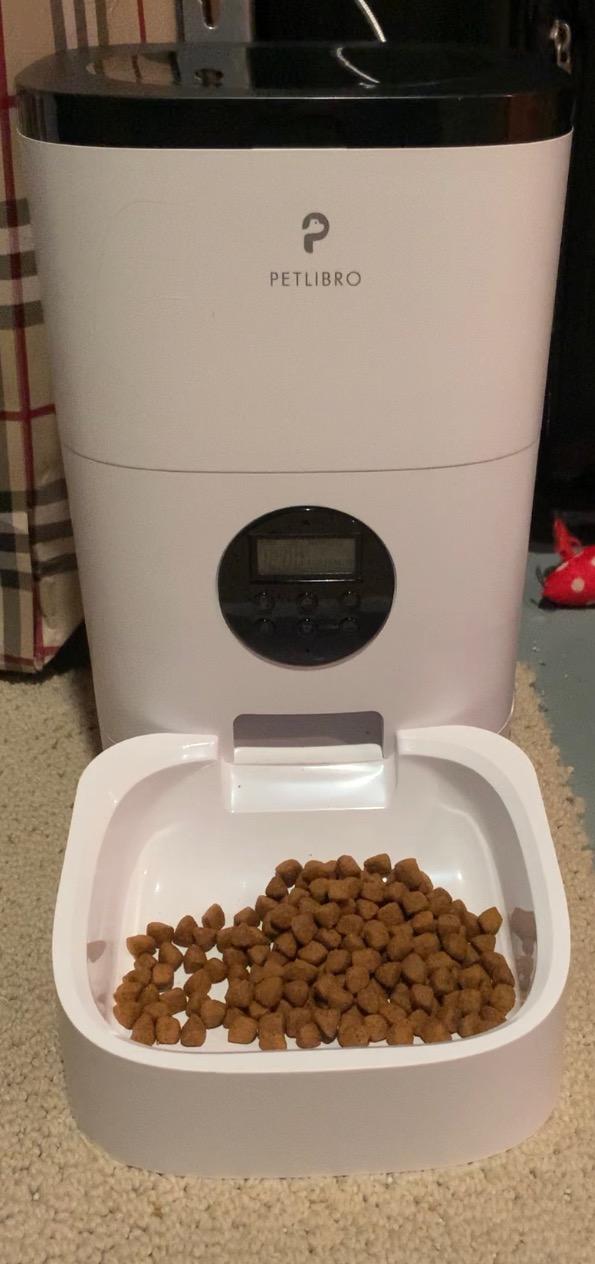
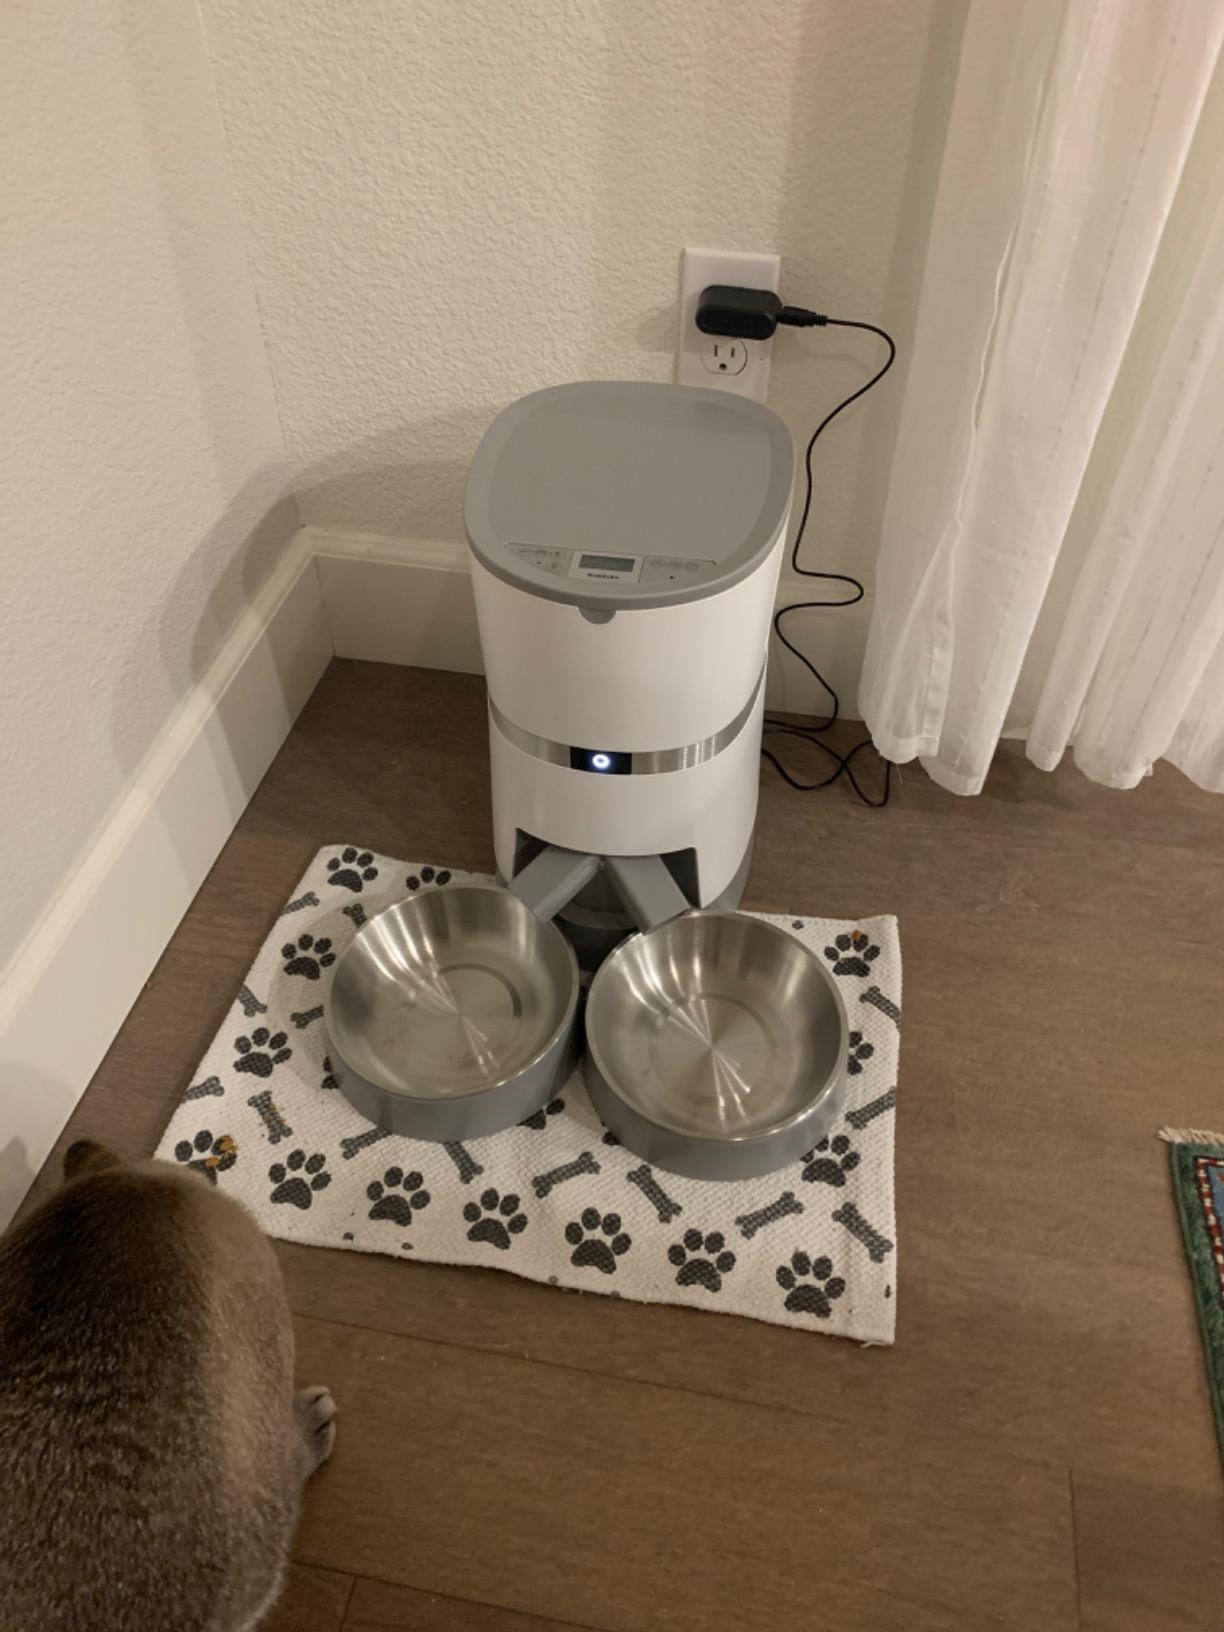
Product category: items_feeder
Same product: no